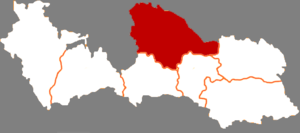
Le district de Kongtong est une subdivision administrative de la province du Gansu en Chine. Il est placé sous la juridiction de la ville-préfecture de Pingliang.